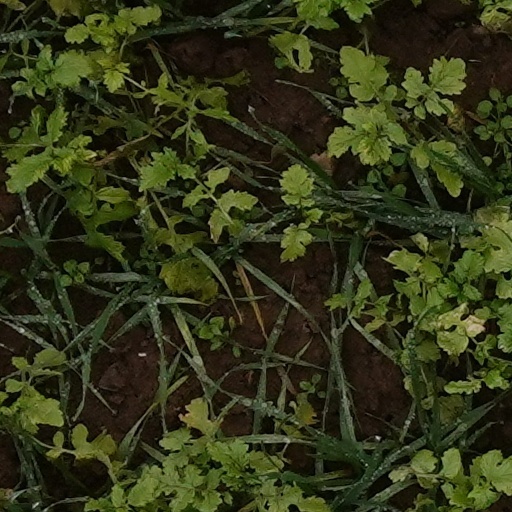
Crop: wheat